Ina Scot

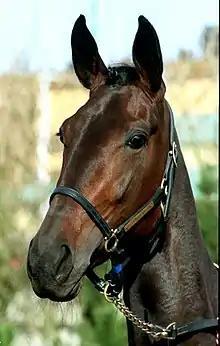
Ina Scot

Ina Scot (June 22, 1989 – December 21, 2013) was a Swedish racing trotter by Allen Hanover out of Lovina Grefgård by Mad Scot.